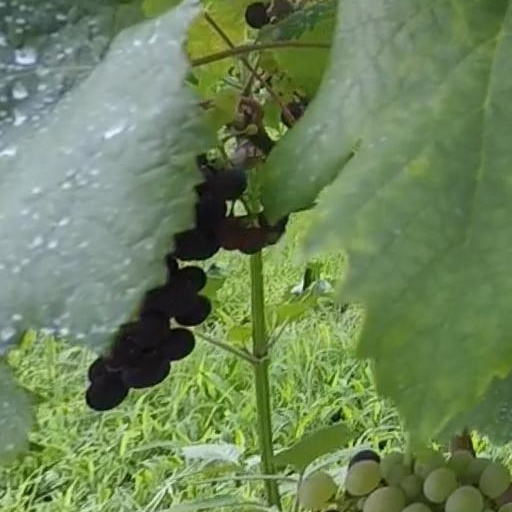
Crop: grape